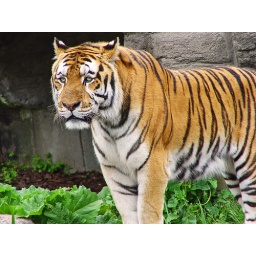
Sasha the male tiger is standing. Picture taken in the zoo of Hamburg, Germany